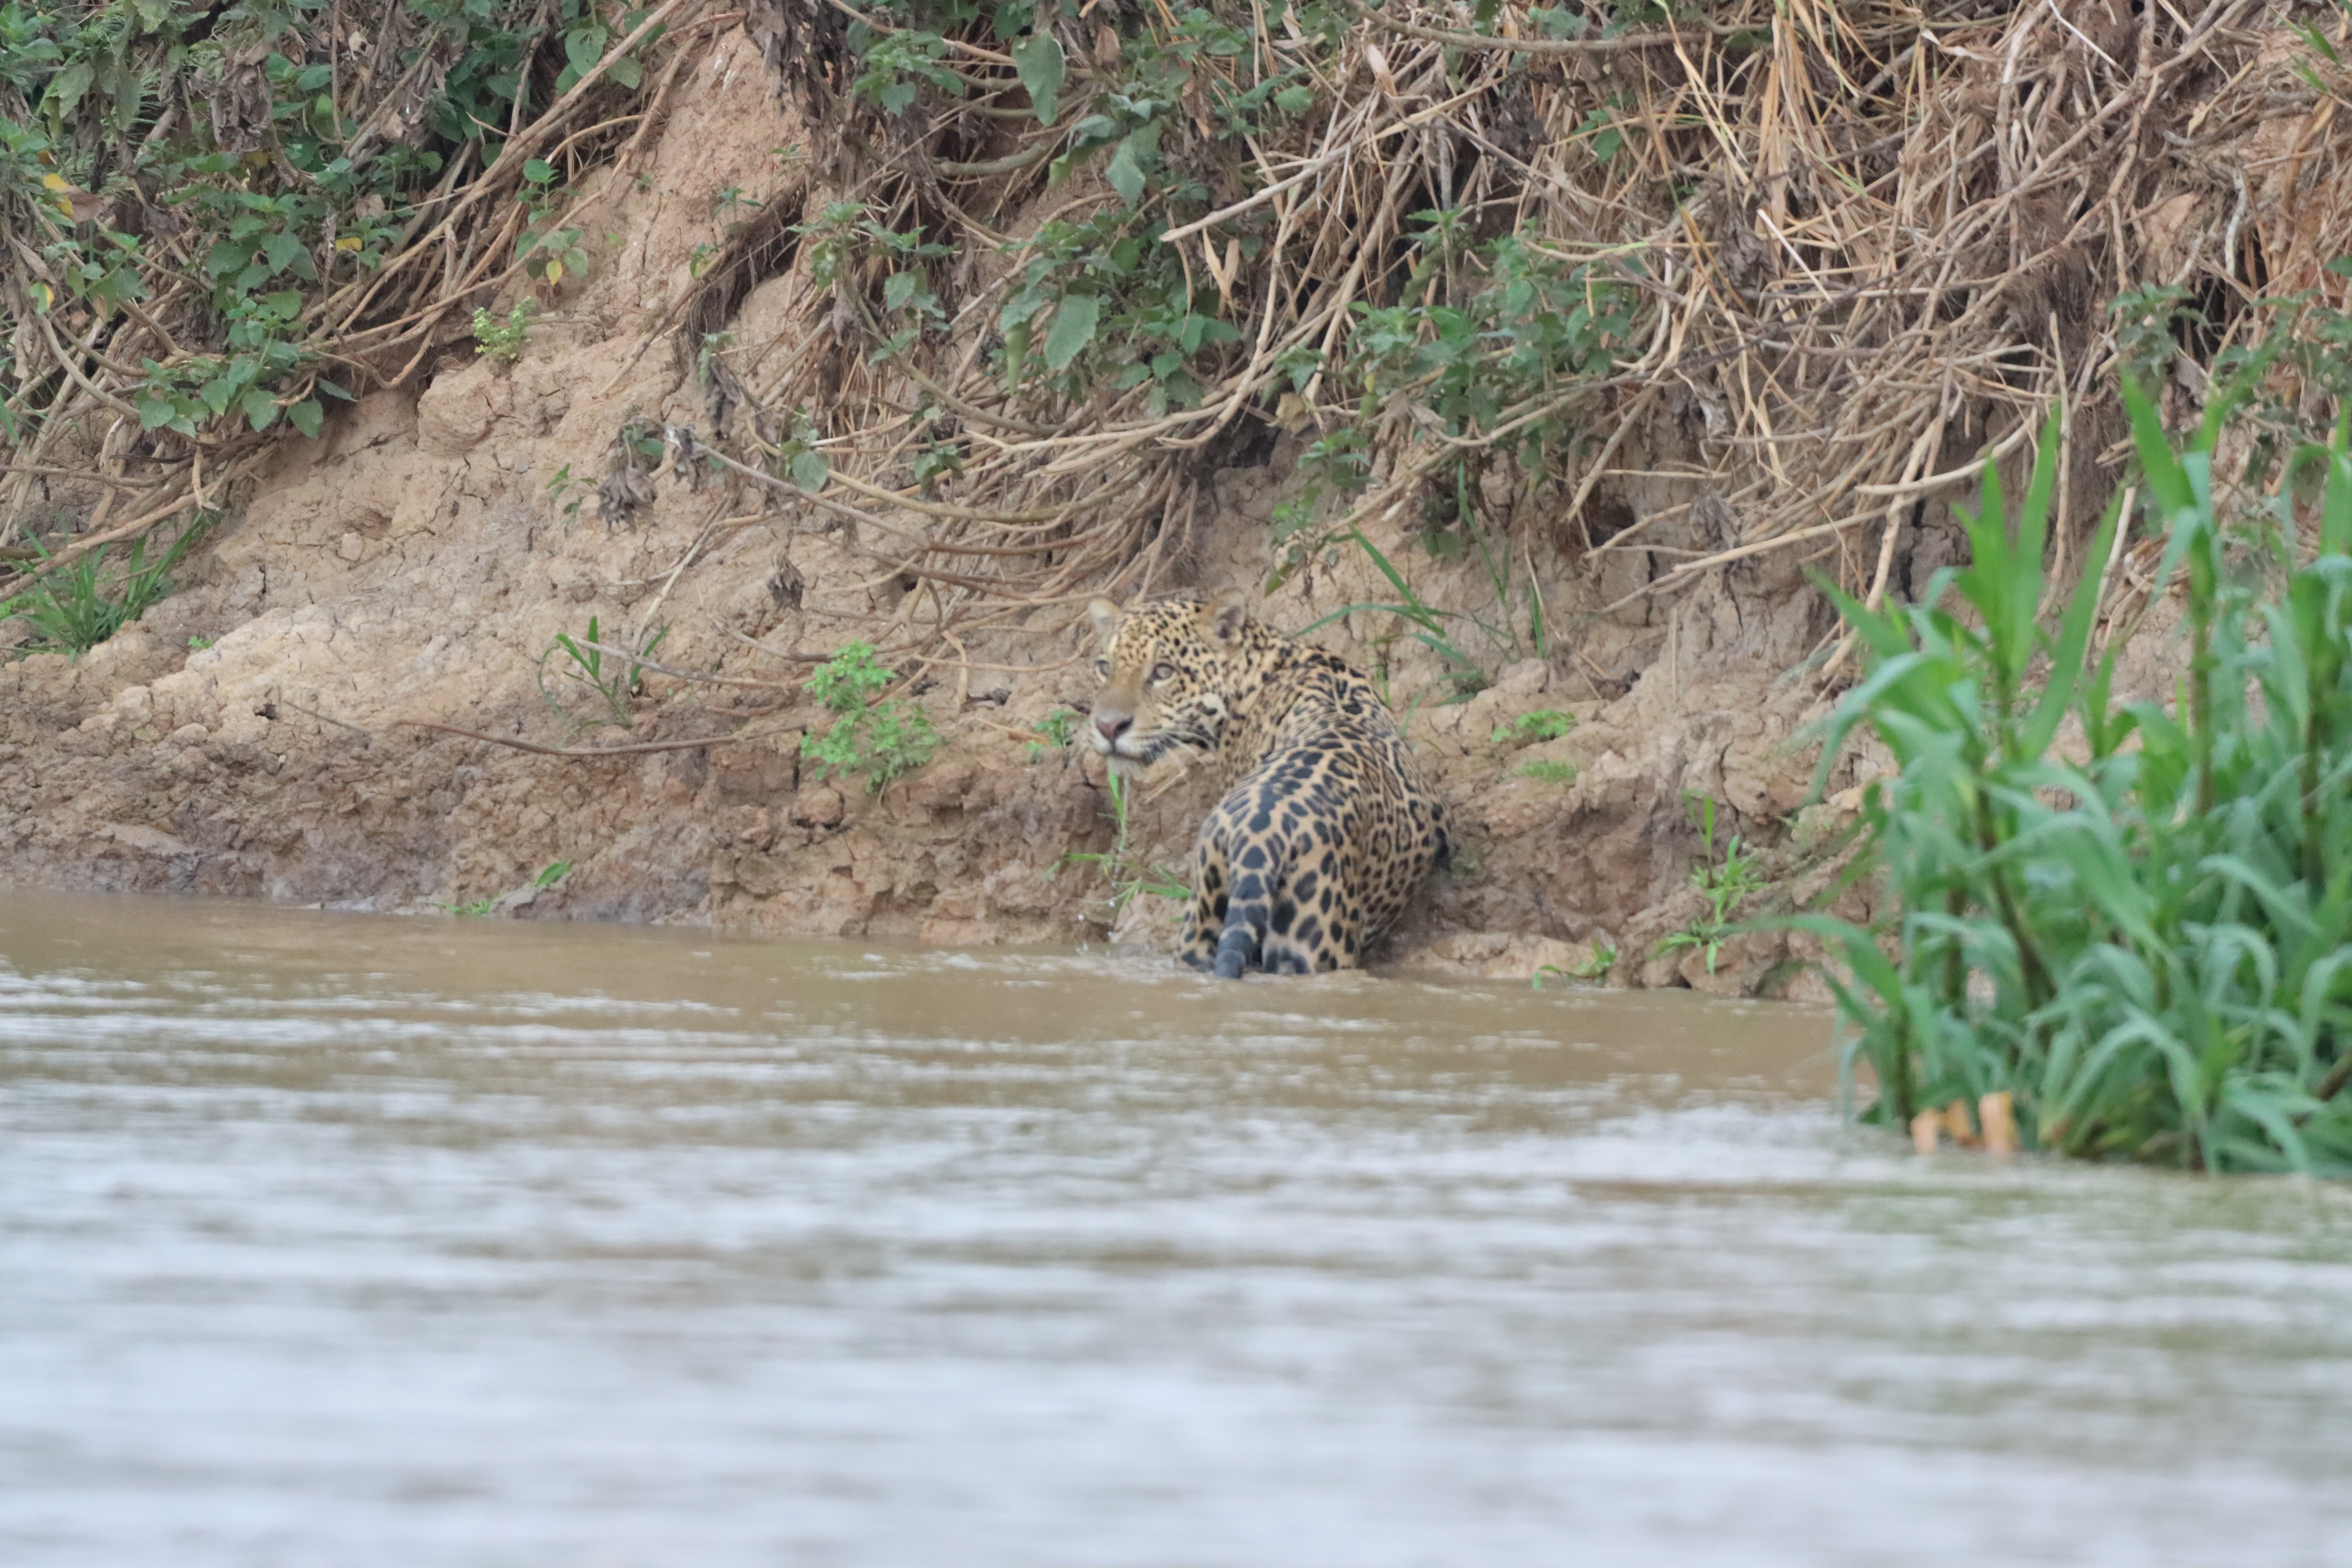
Jaguar: Ipepo